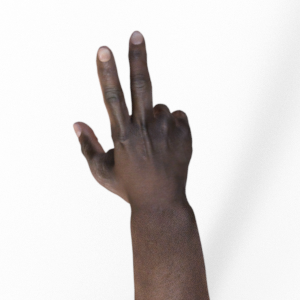
Label: scissors